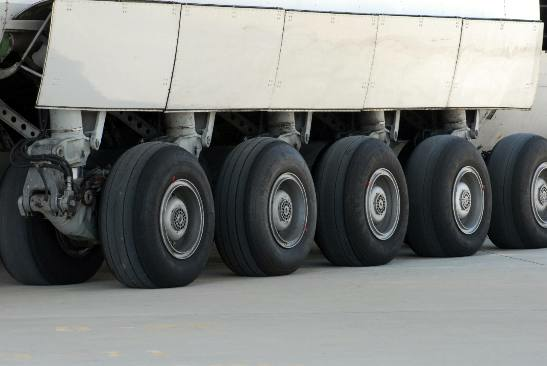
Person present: No